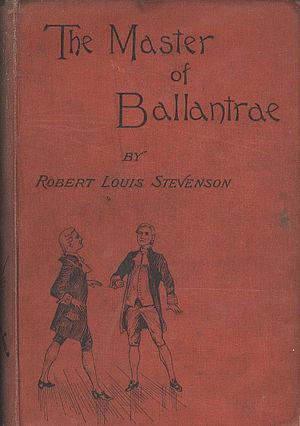
Le Maître de Ballantrae est un roman d'aventures de l'écrivain écossais Robert Louis Stevenson.